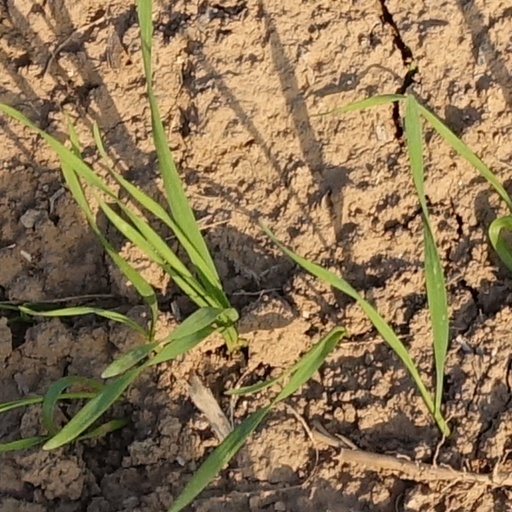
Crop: wheat